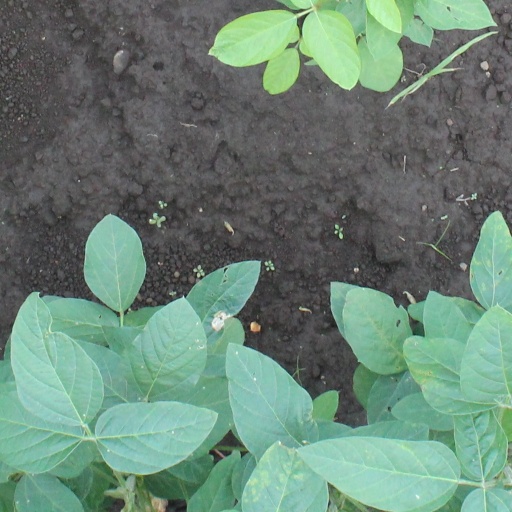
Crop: soybean